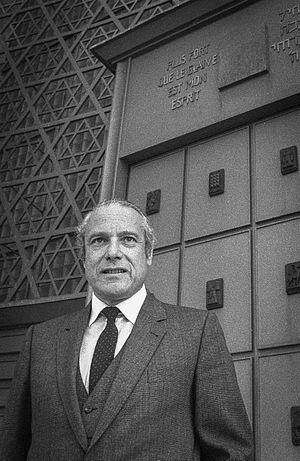
Jean Kahn par Claude Truong-Ngoc en octobre 1980.
Jean Salomon Kahn, né le 17 mai 1929 et mort le 18 août 2013, à Strasbourg, est un avocat et directeur de société français. Il a été le 7ᵉ président du Conseil représentatif des institutions juives de France. Militant français des Droits de l'homme, il a été l’une des autorités morales du judaïsme français.